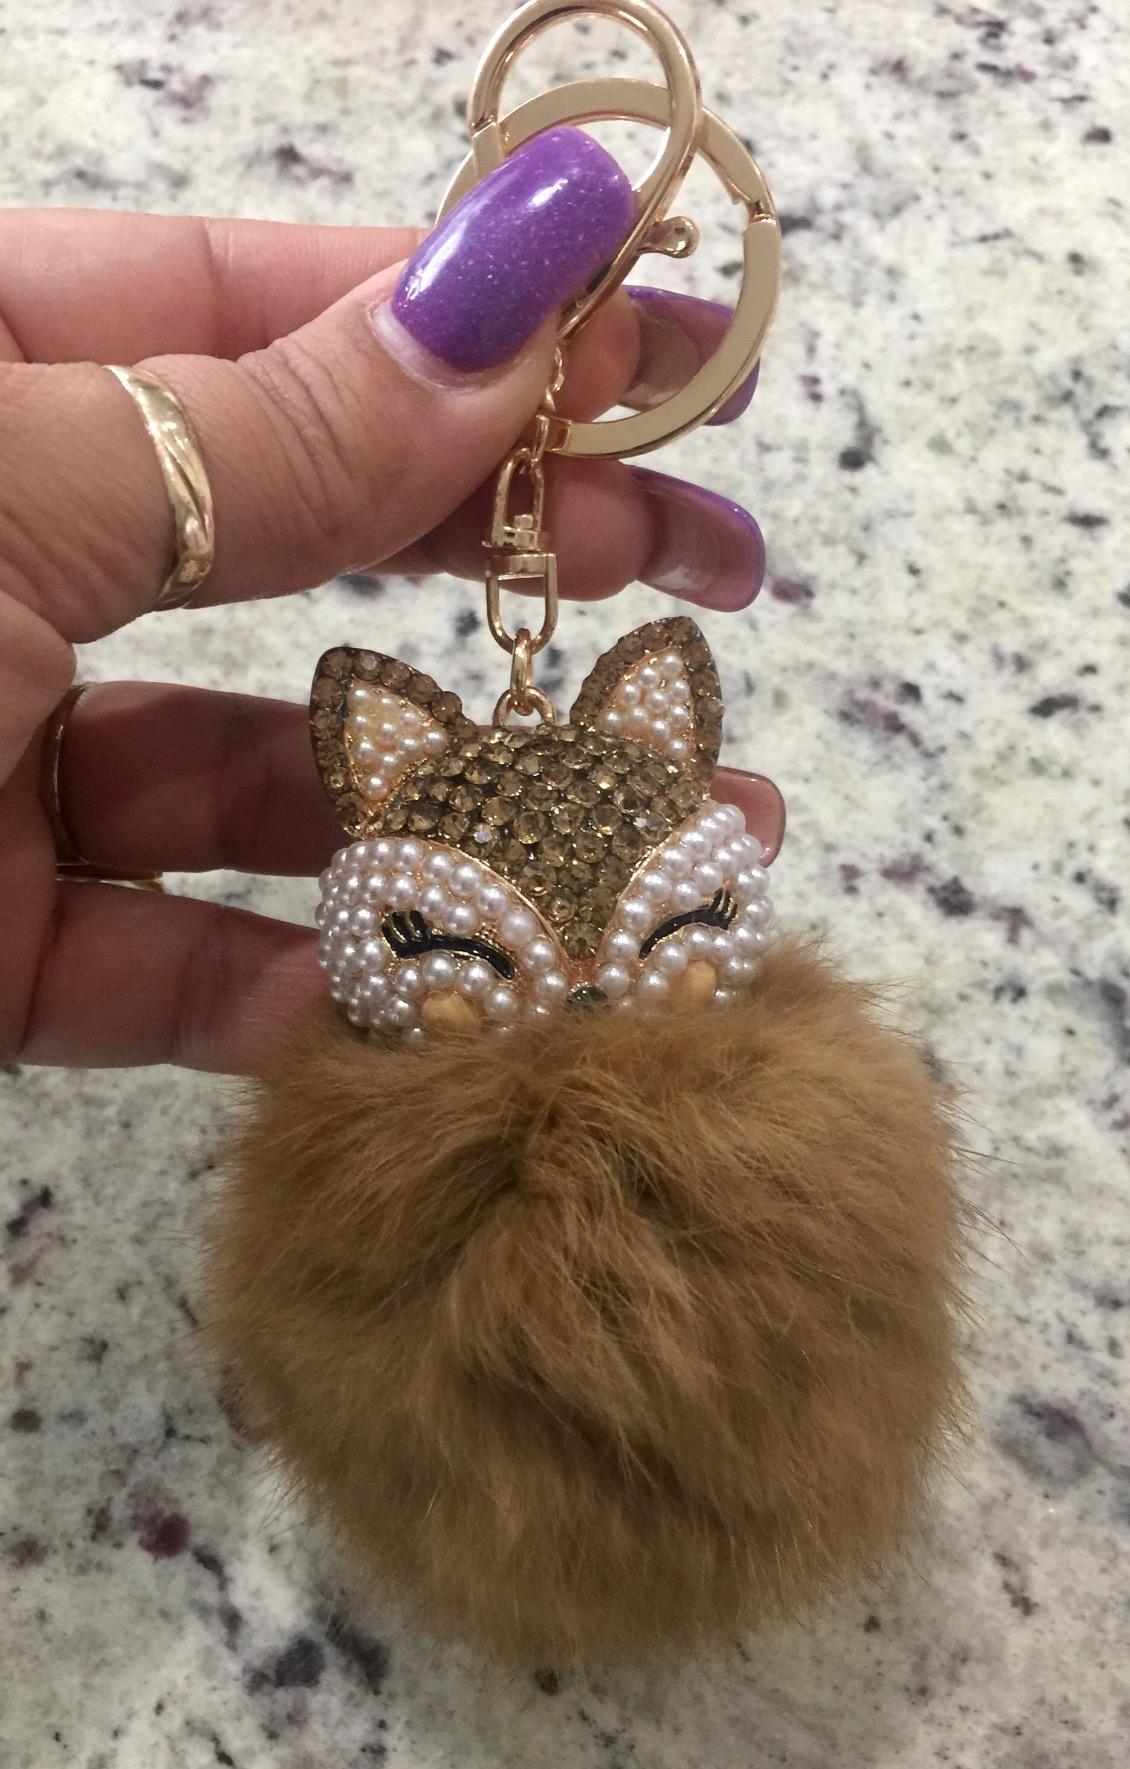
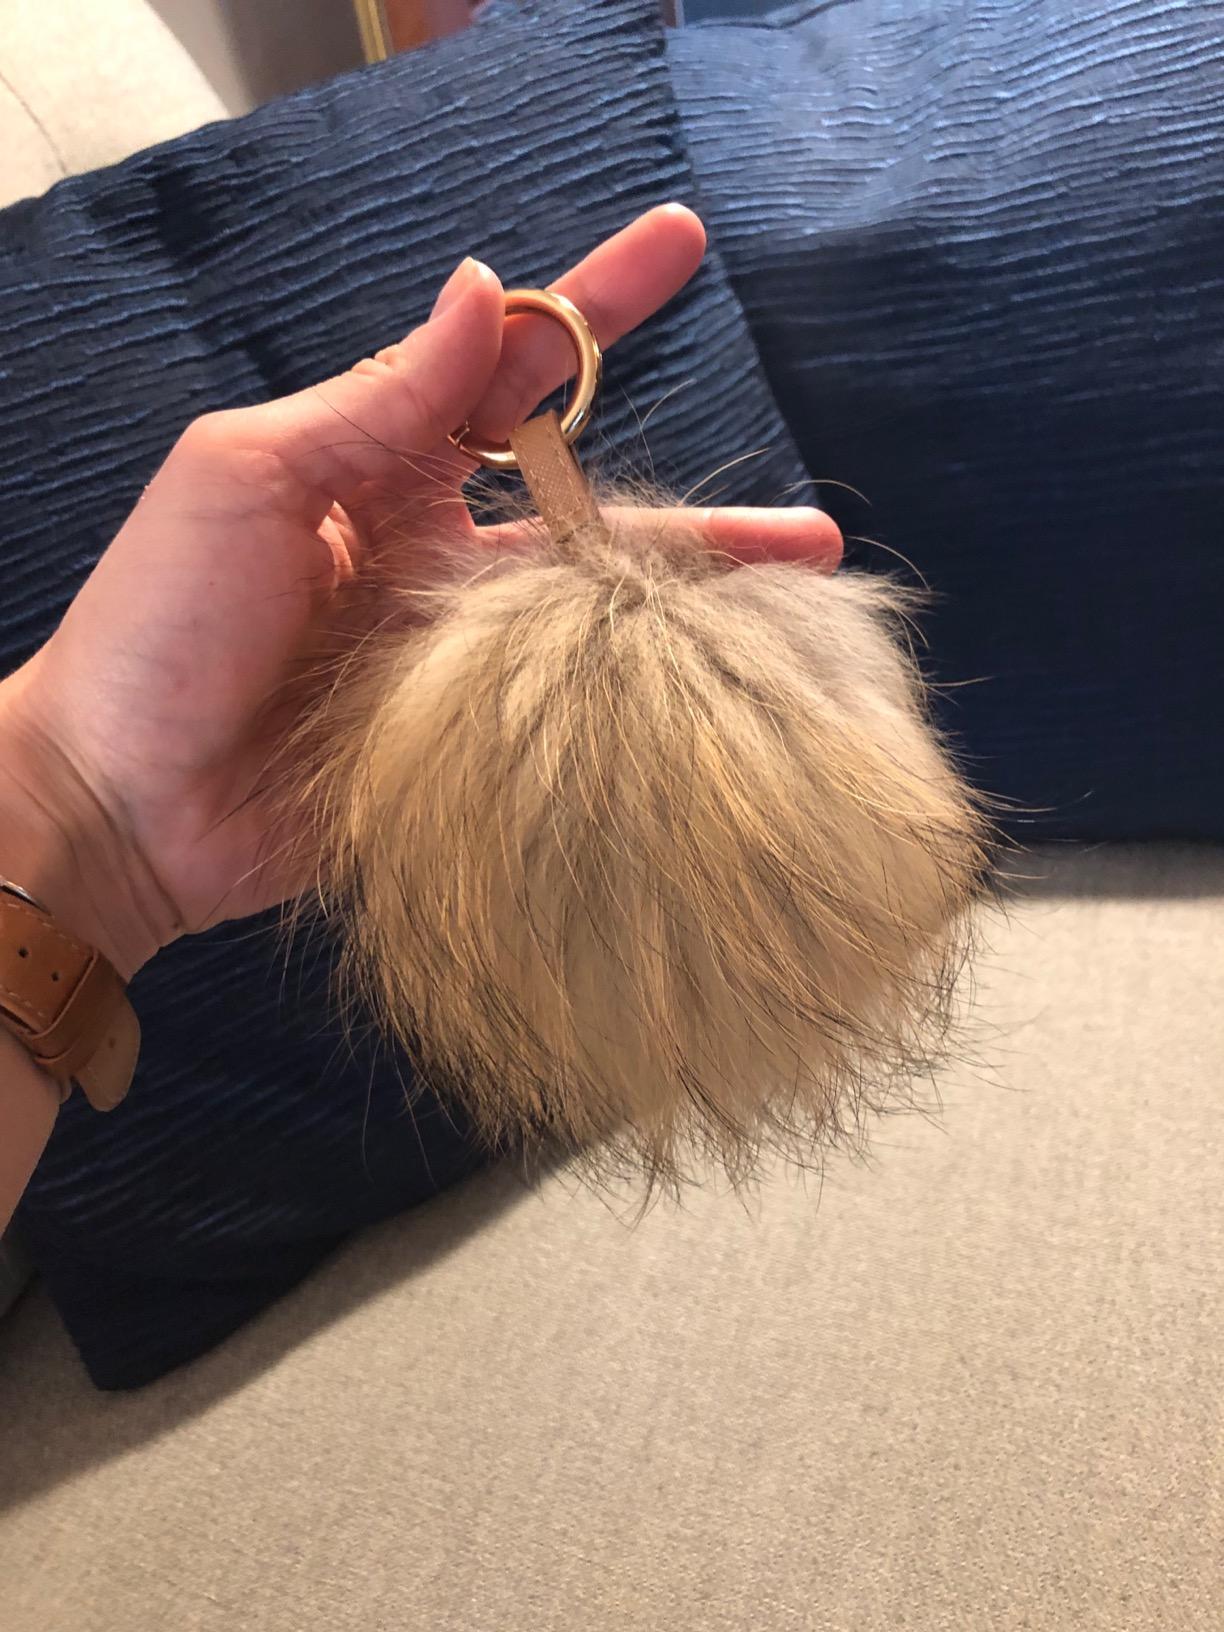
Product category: accessories_keychain
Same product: no